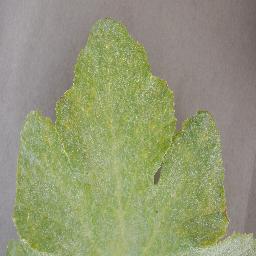
Label: Squash___Powdery_mildew